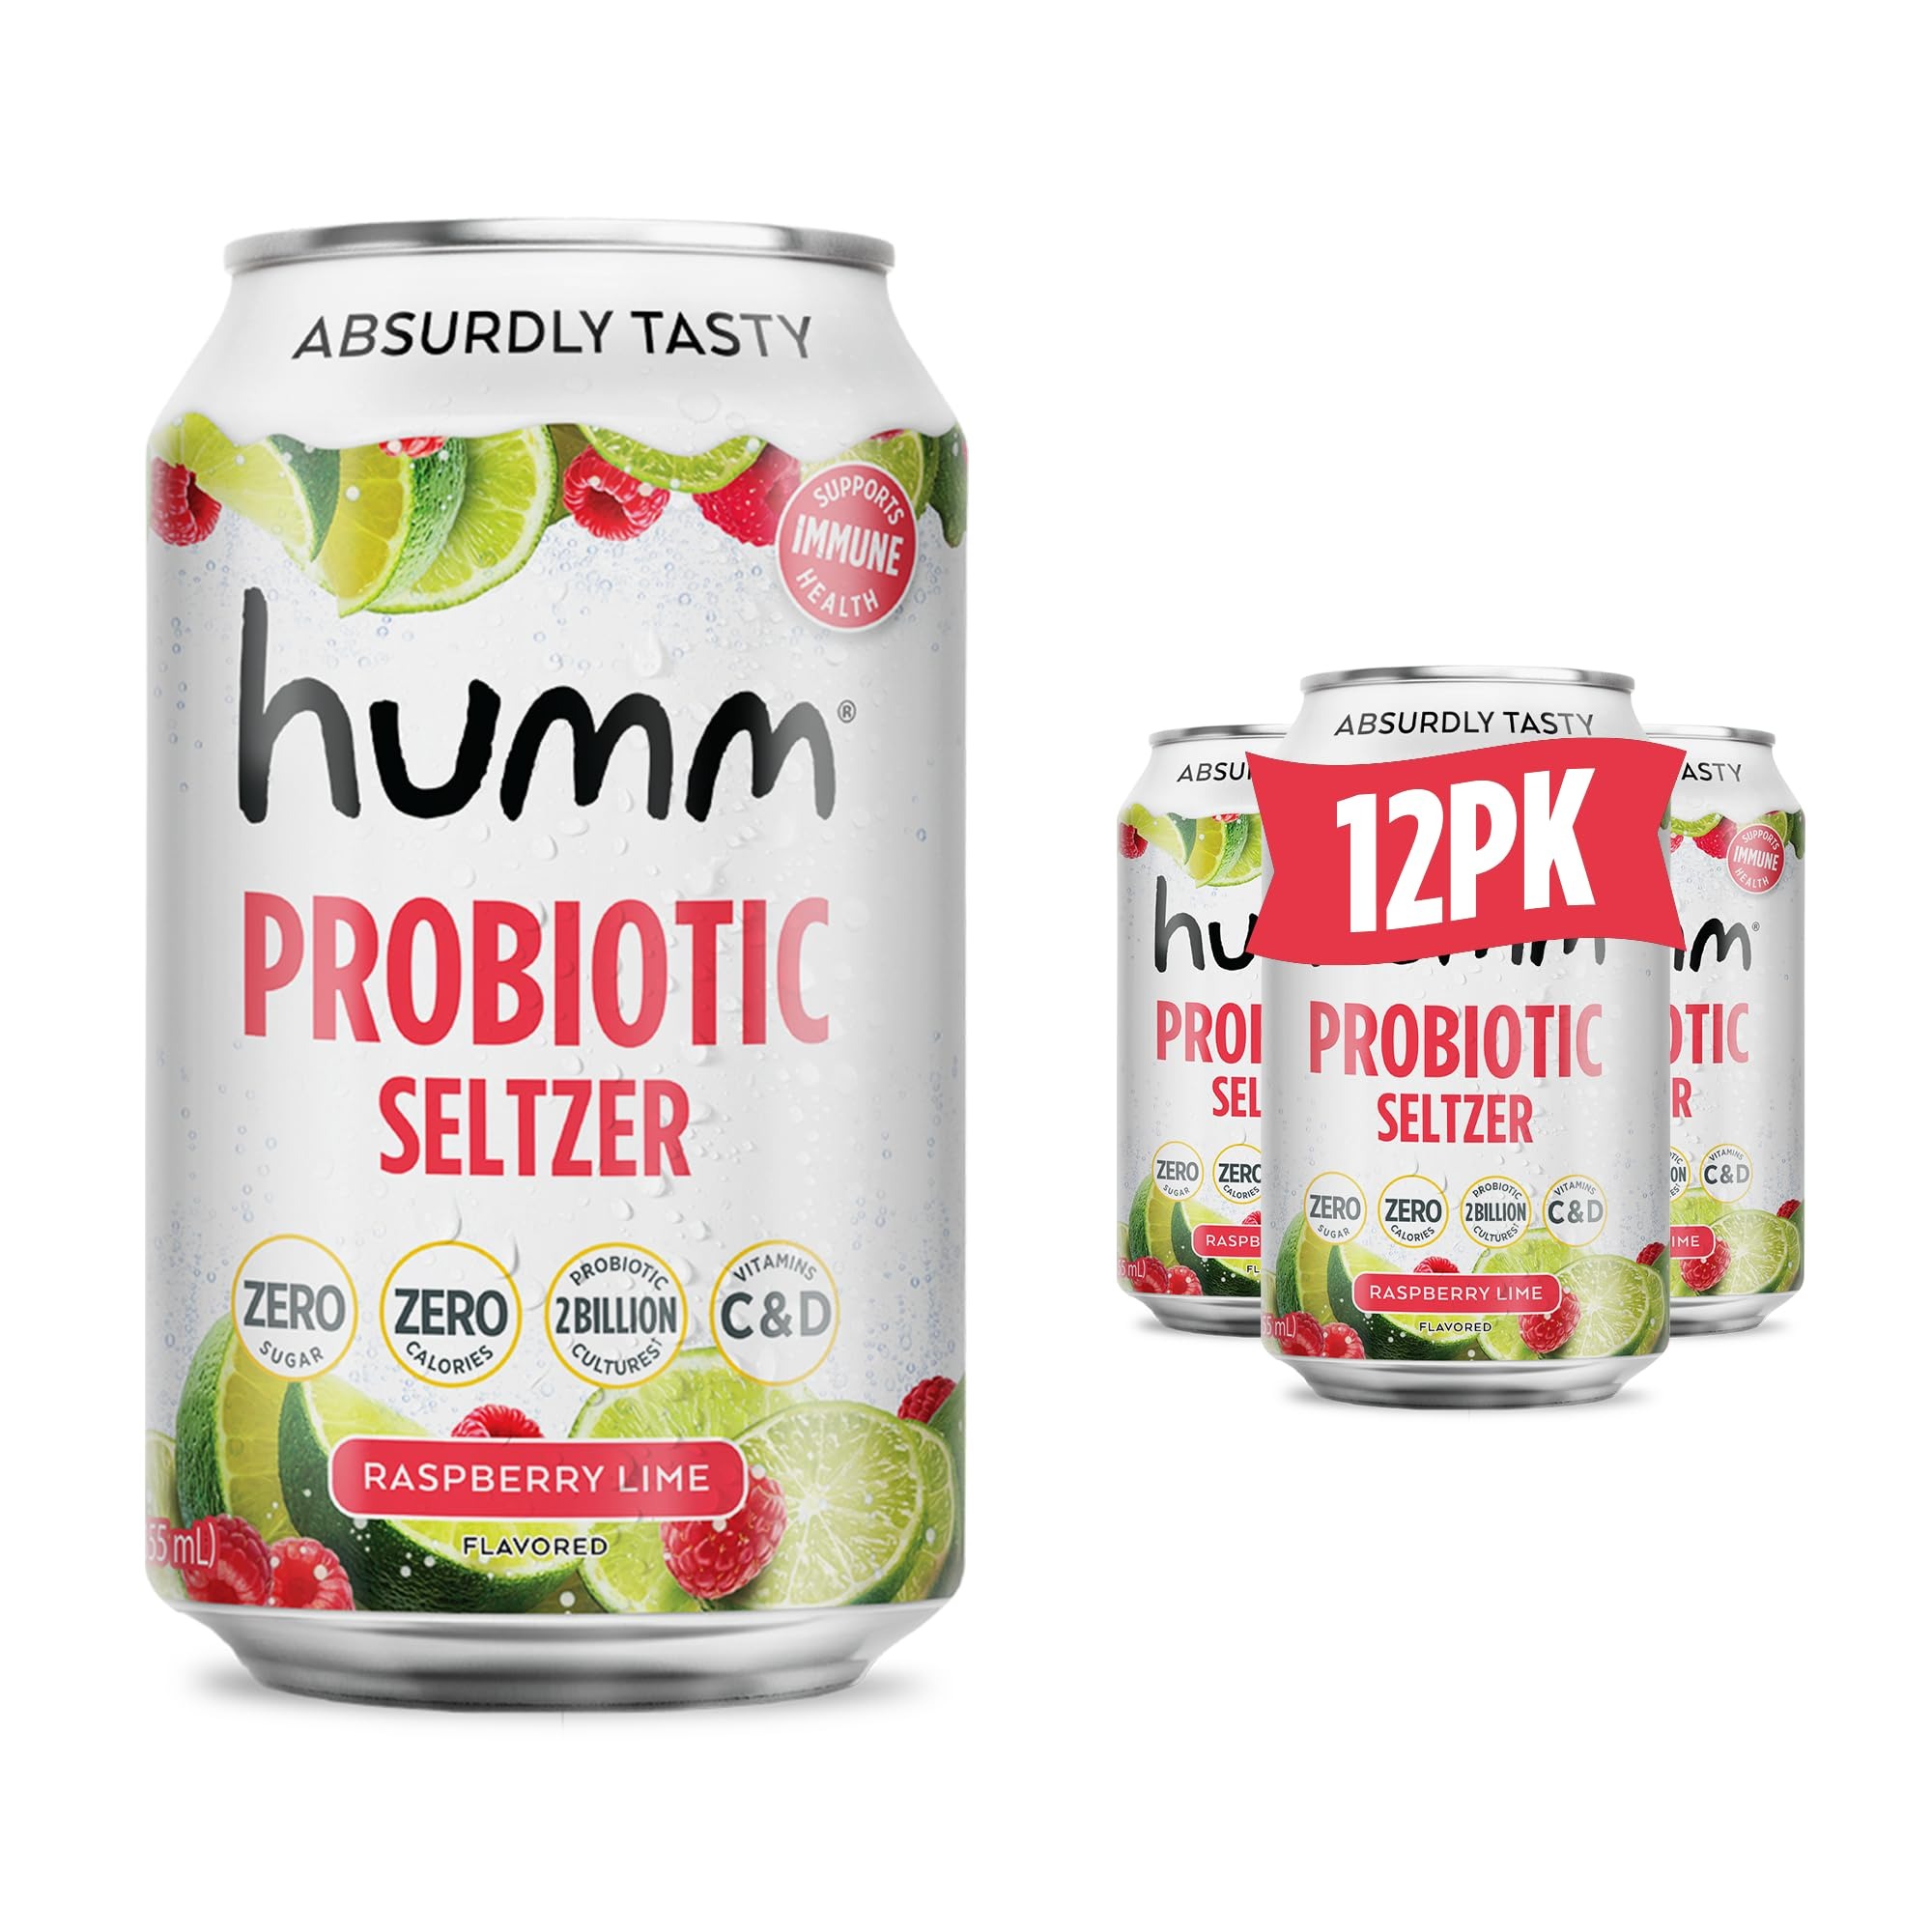
Item Name: Humm Raspberry Lime Sparkling Water, Zero Sugar, Zero Calorie Seltzer, Whole30 Approved Probiotic Drink, 2 Billion Probiotics, Vitamin C, D, and B12, 12 fl oz (12 Pack)
Bullet Point 1: RASPBERRY LIME : Ready to replace your soda with something better-for-you but equally delicious? Our raspberry lime sparkling water is the definition of “zesty”. This flavor serves up sweet, juicy raspberry flavor with the perfect zing of citrusy lime and bubbles. Zero calories, zero sugar, tons of flavor.
Bullet Point 2: 2 BILLION PROBIOTICS : Show your gut some love (that won’t fizz out!) with our 2 billion probiotics in every can to help tackle bloating, gas, digestive and skin issues. Did you know some of these other guys don’t even have probiotics? Phew!
Bullet Point 3: THE ZERO HERO + VITAMINS GALORE : Did you think we'd stop at 2 billion probiotics? No way! Our probiotic seltzer also contains vitamin B12, vitamin C, and vitamin D for a boost to help you through the day. Zero sugar, zero calories, zero artificial sweeteners or flavors, zero guilt. When we say “drink better,” we mean it.
Bullet Point 4: THE HEALTHIER CHOICE : Our probiotic seltzers are Whole30 Approved, keto friendly, and gluten-free! Stay on track with your goals while indulging in this absurdly tasty, probiotic packed, sugar-free seltzer!
Bullet Point 5: SHELF STABLE : No sugar means there's nothing for the good bacteria to continue feeding on, so no refrigeration is needed. But as the taste experts, we still think Humm probiotic seltzer is best served nice and cold. Cheers to your health!
Product Description: <p>Delightfully Bubbly. Absurdly Tasty. Better for You.</p> <p>Choose a better beverage with Humm Raspberry Lime Seltzer Water. Our flavored water is made with Italian sparkling water, organic green tea, and organic black tea with no artificial flavors or sweeteners. Best of all, each delicious serving of our carbonated mineral water is bursting with fruity raspberry lime flavor with : Zero Sugar, Zero Calories, Zero Artificial Ingredients, Whole 30 Approved</p> <p>Wondering why you should choose Humm sparkling mineral water? We can give you 2 billion good reasons.</p> <p>Not all sugar free soda is created equal. We're proud to offer a raspberry lime sparkling water that's vegan, non-gmo, unsweetened, and contains 2 billion gut boosting probiotic cultures in each serving.</p> <p>Refreshing. Energizing. And Completely Sugar Free!</p> <p>Skip the sugary sodas and delight your taste buds with a flavored sparkling mineral water that's as delicious as it is healthy. Our carbonated water is unsweetened, sugar free, whole 30 approved, and keto friendly. Even better, each can of our zero sugar soda contains vitamin C, vitamin D, and 1,500% of the daily value of vitamin B12 to boost energy and promote overall wellness.</p> <p>The perfect probiotic drink for parties &amp; beach days!</p> <p>Humm flavored sparkling water cans come conveniently packaged in single size servings and don't require refrigeration. They're the perfect healthy drinks for adults and kids alike to keep on hand in place of soda or alcoholic beverages. Grab a pack today and enjoy this delicious seltzer water cooler for backyard barbecues, beach days, 4th of July, birthday parties, and more!</p> <p>*Best Served Chilled</p> dry January drinks mocktails
Value: 144.0
Unit: Fl Oz

Price: 17.99